In Watermelon Sugar

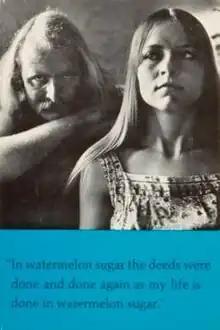
First edition cover, showing Brautigan with his muse Hilda Hoffmann.

In Watermelon Sugar is an American postmodern post-apocalyptic novel by Richard Brautigan written in 1964 and published in 1968.